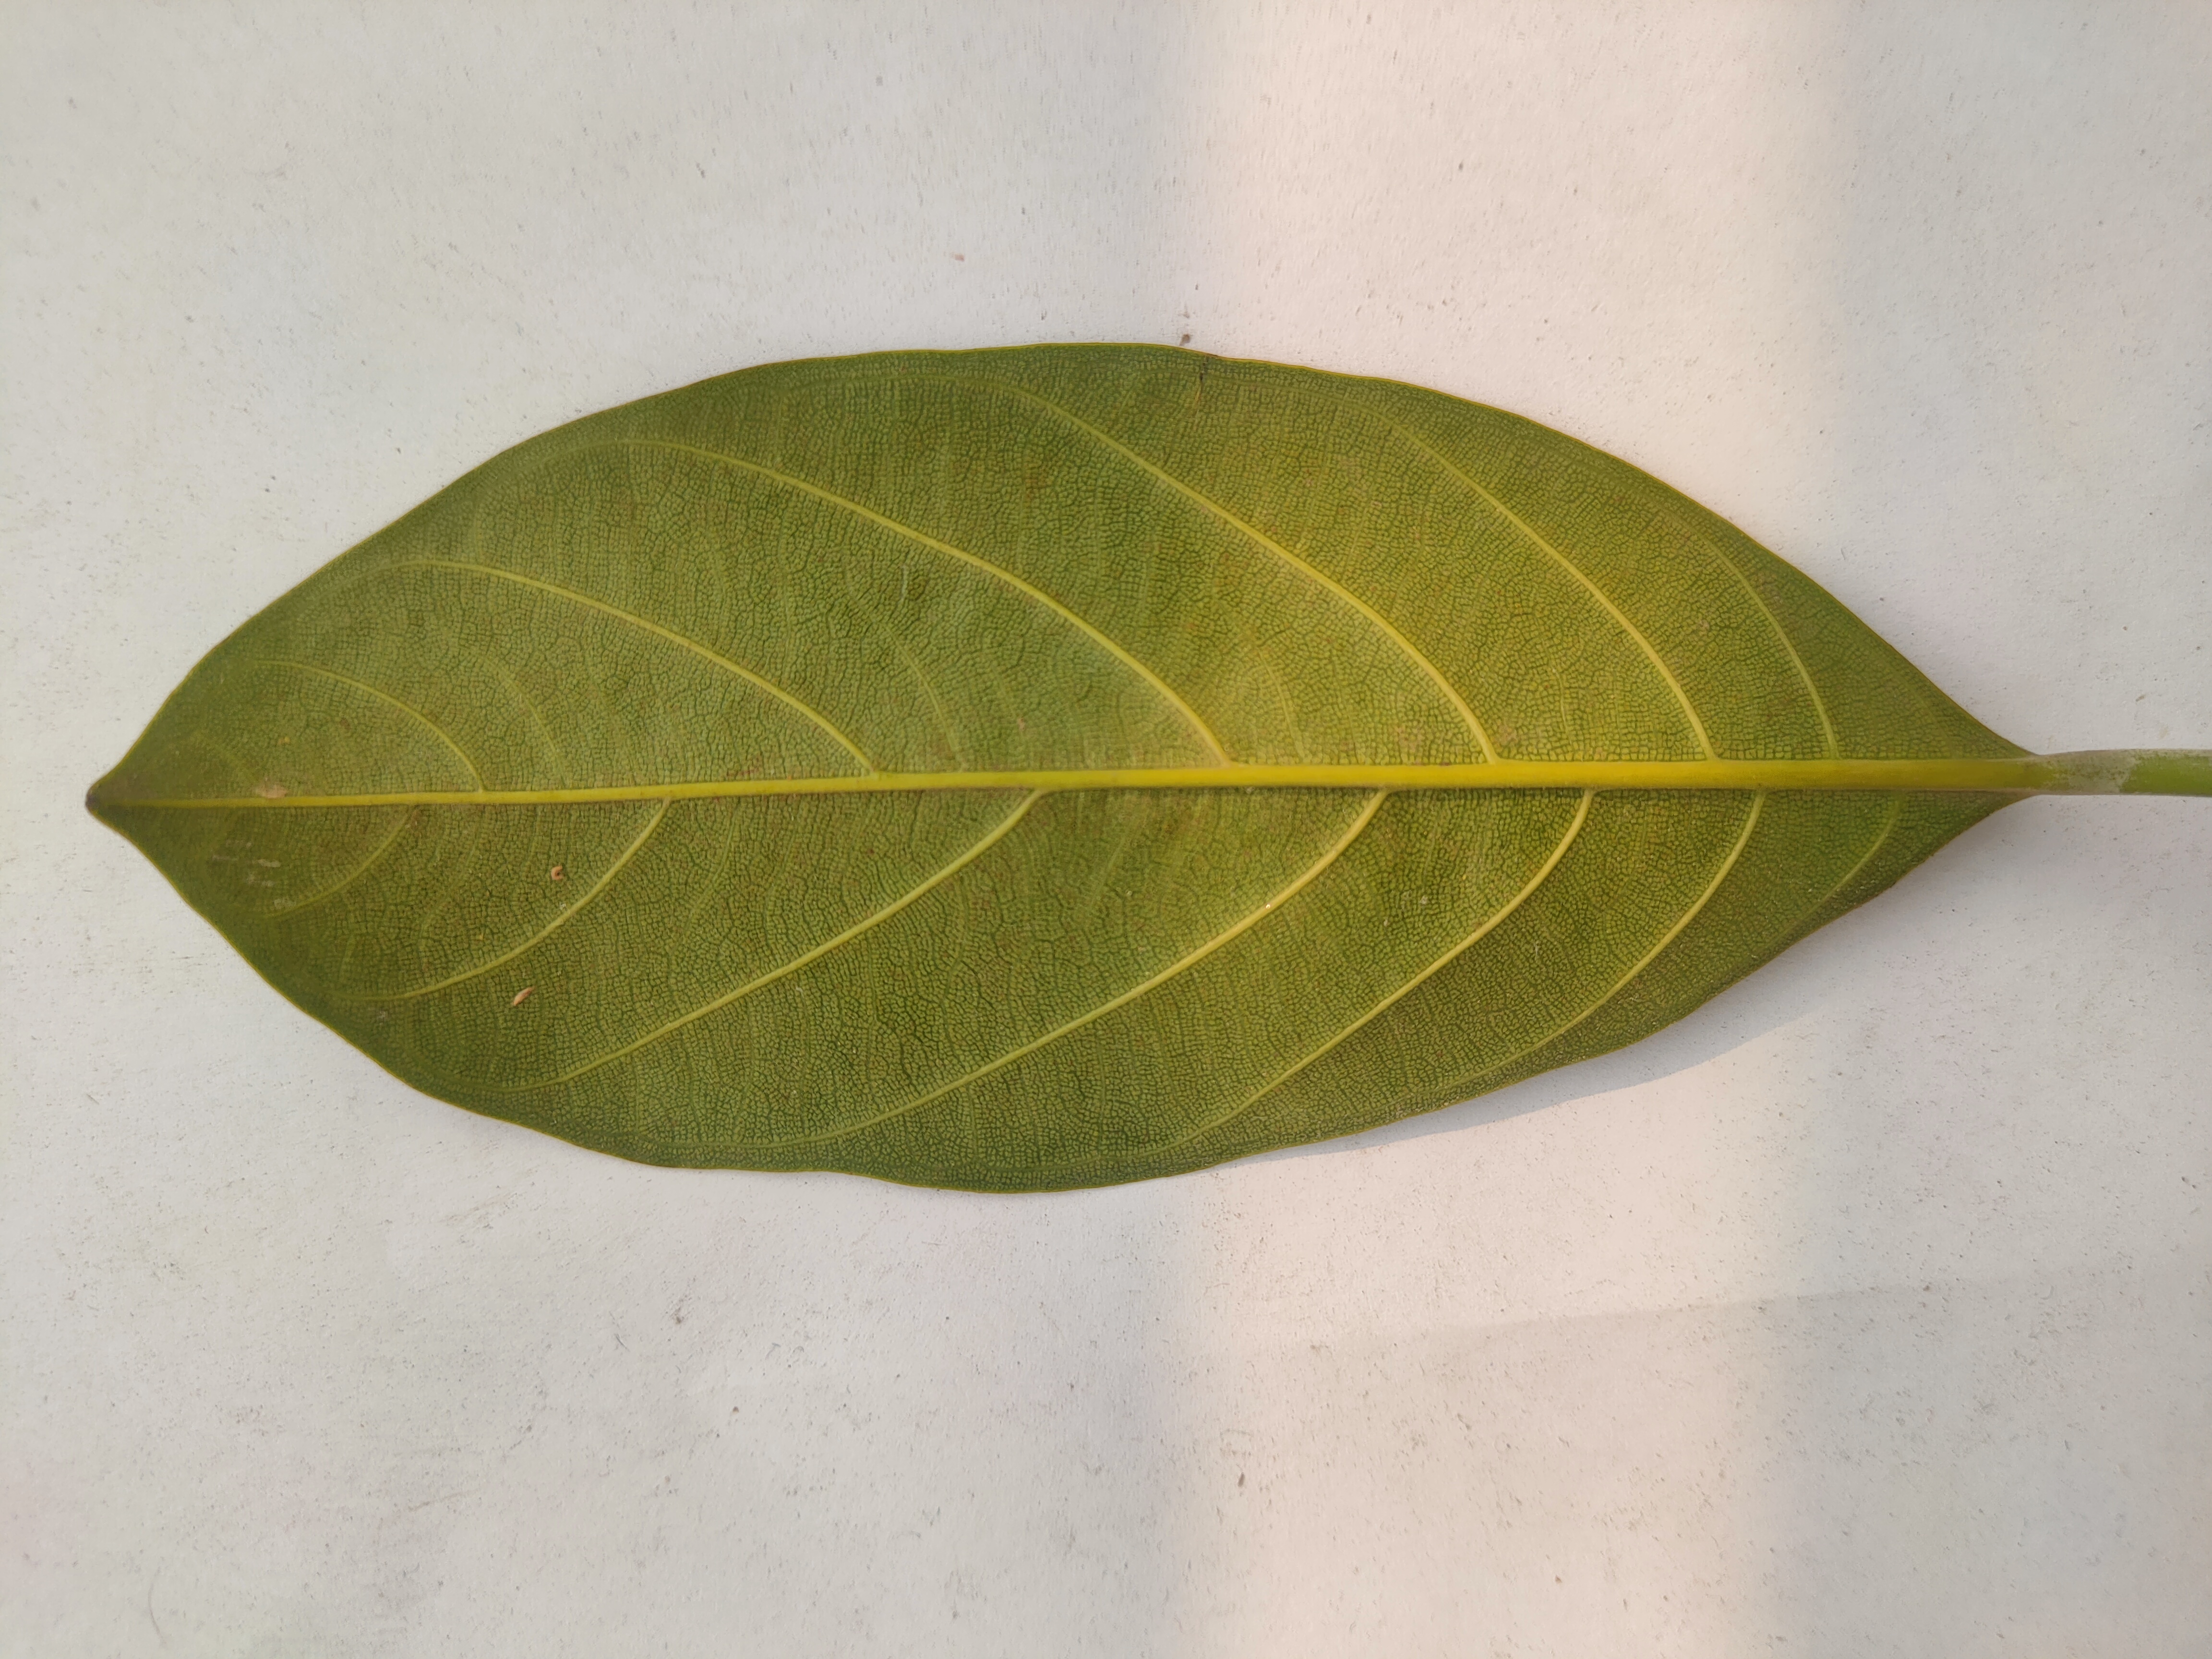
Leaf variety: Jackfruit